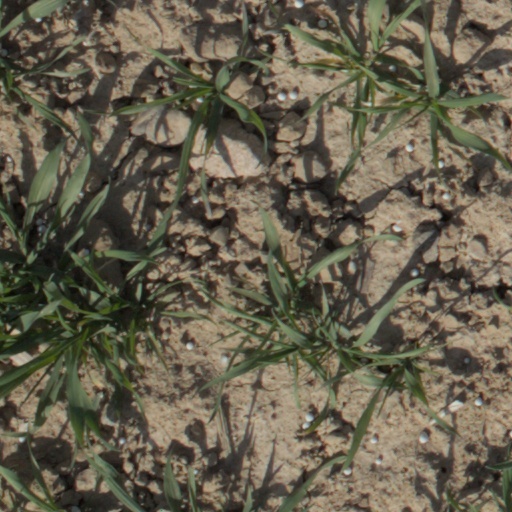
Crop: wheat